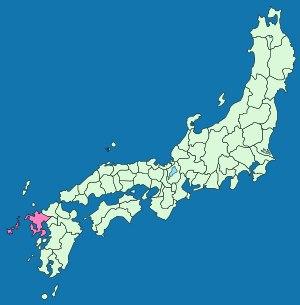
Le domaine de Saga était un domaine japonais de l'époque d'Edo. En grande partie contigu avec la province de Hizen sur Kyūshū, le domaine était dirigé à partir du château de Saga par le clan Nabeshima. Bien que les comptoirs commerciaux hollandais et chinois de Nagasaki étaient surveillés par des fonctionnaires du shogunat Tokugawa, le domaine était en grande partie responsable de la défense militaire de la ville et du port. Il était également connu sous le nom de Hizen-han ou Nabeshima-han.